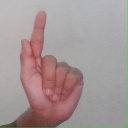
अक्षर: ळ